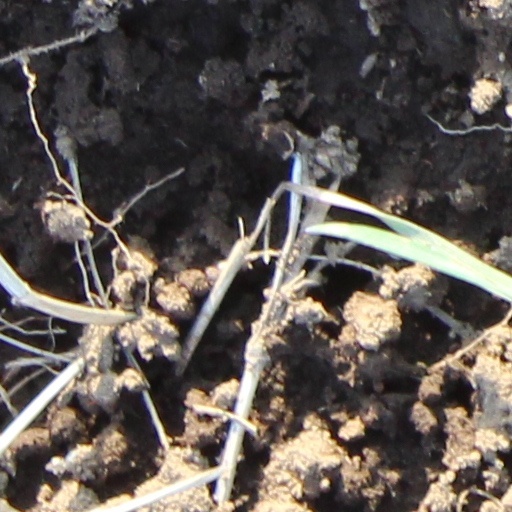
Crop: wheat